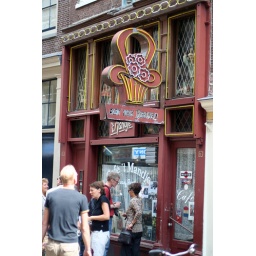
Famous Zeedijk landmark, the lesbian bar run by the late Bet van Beeren